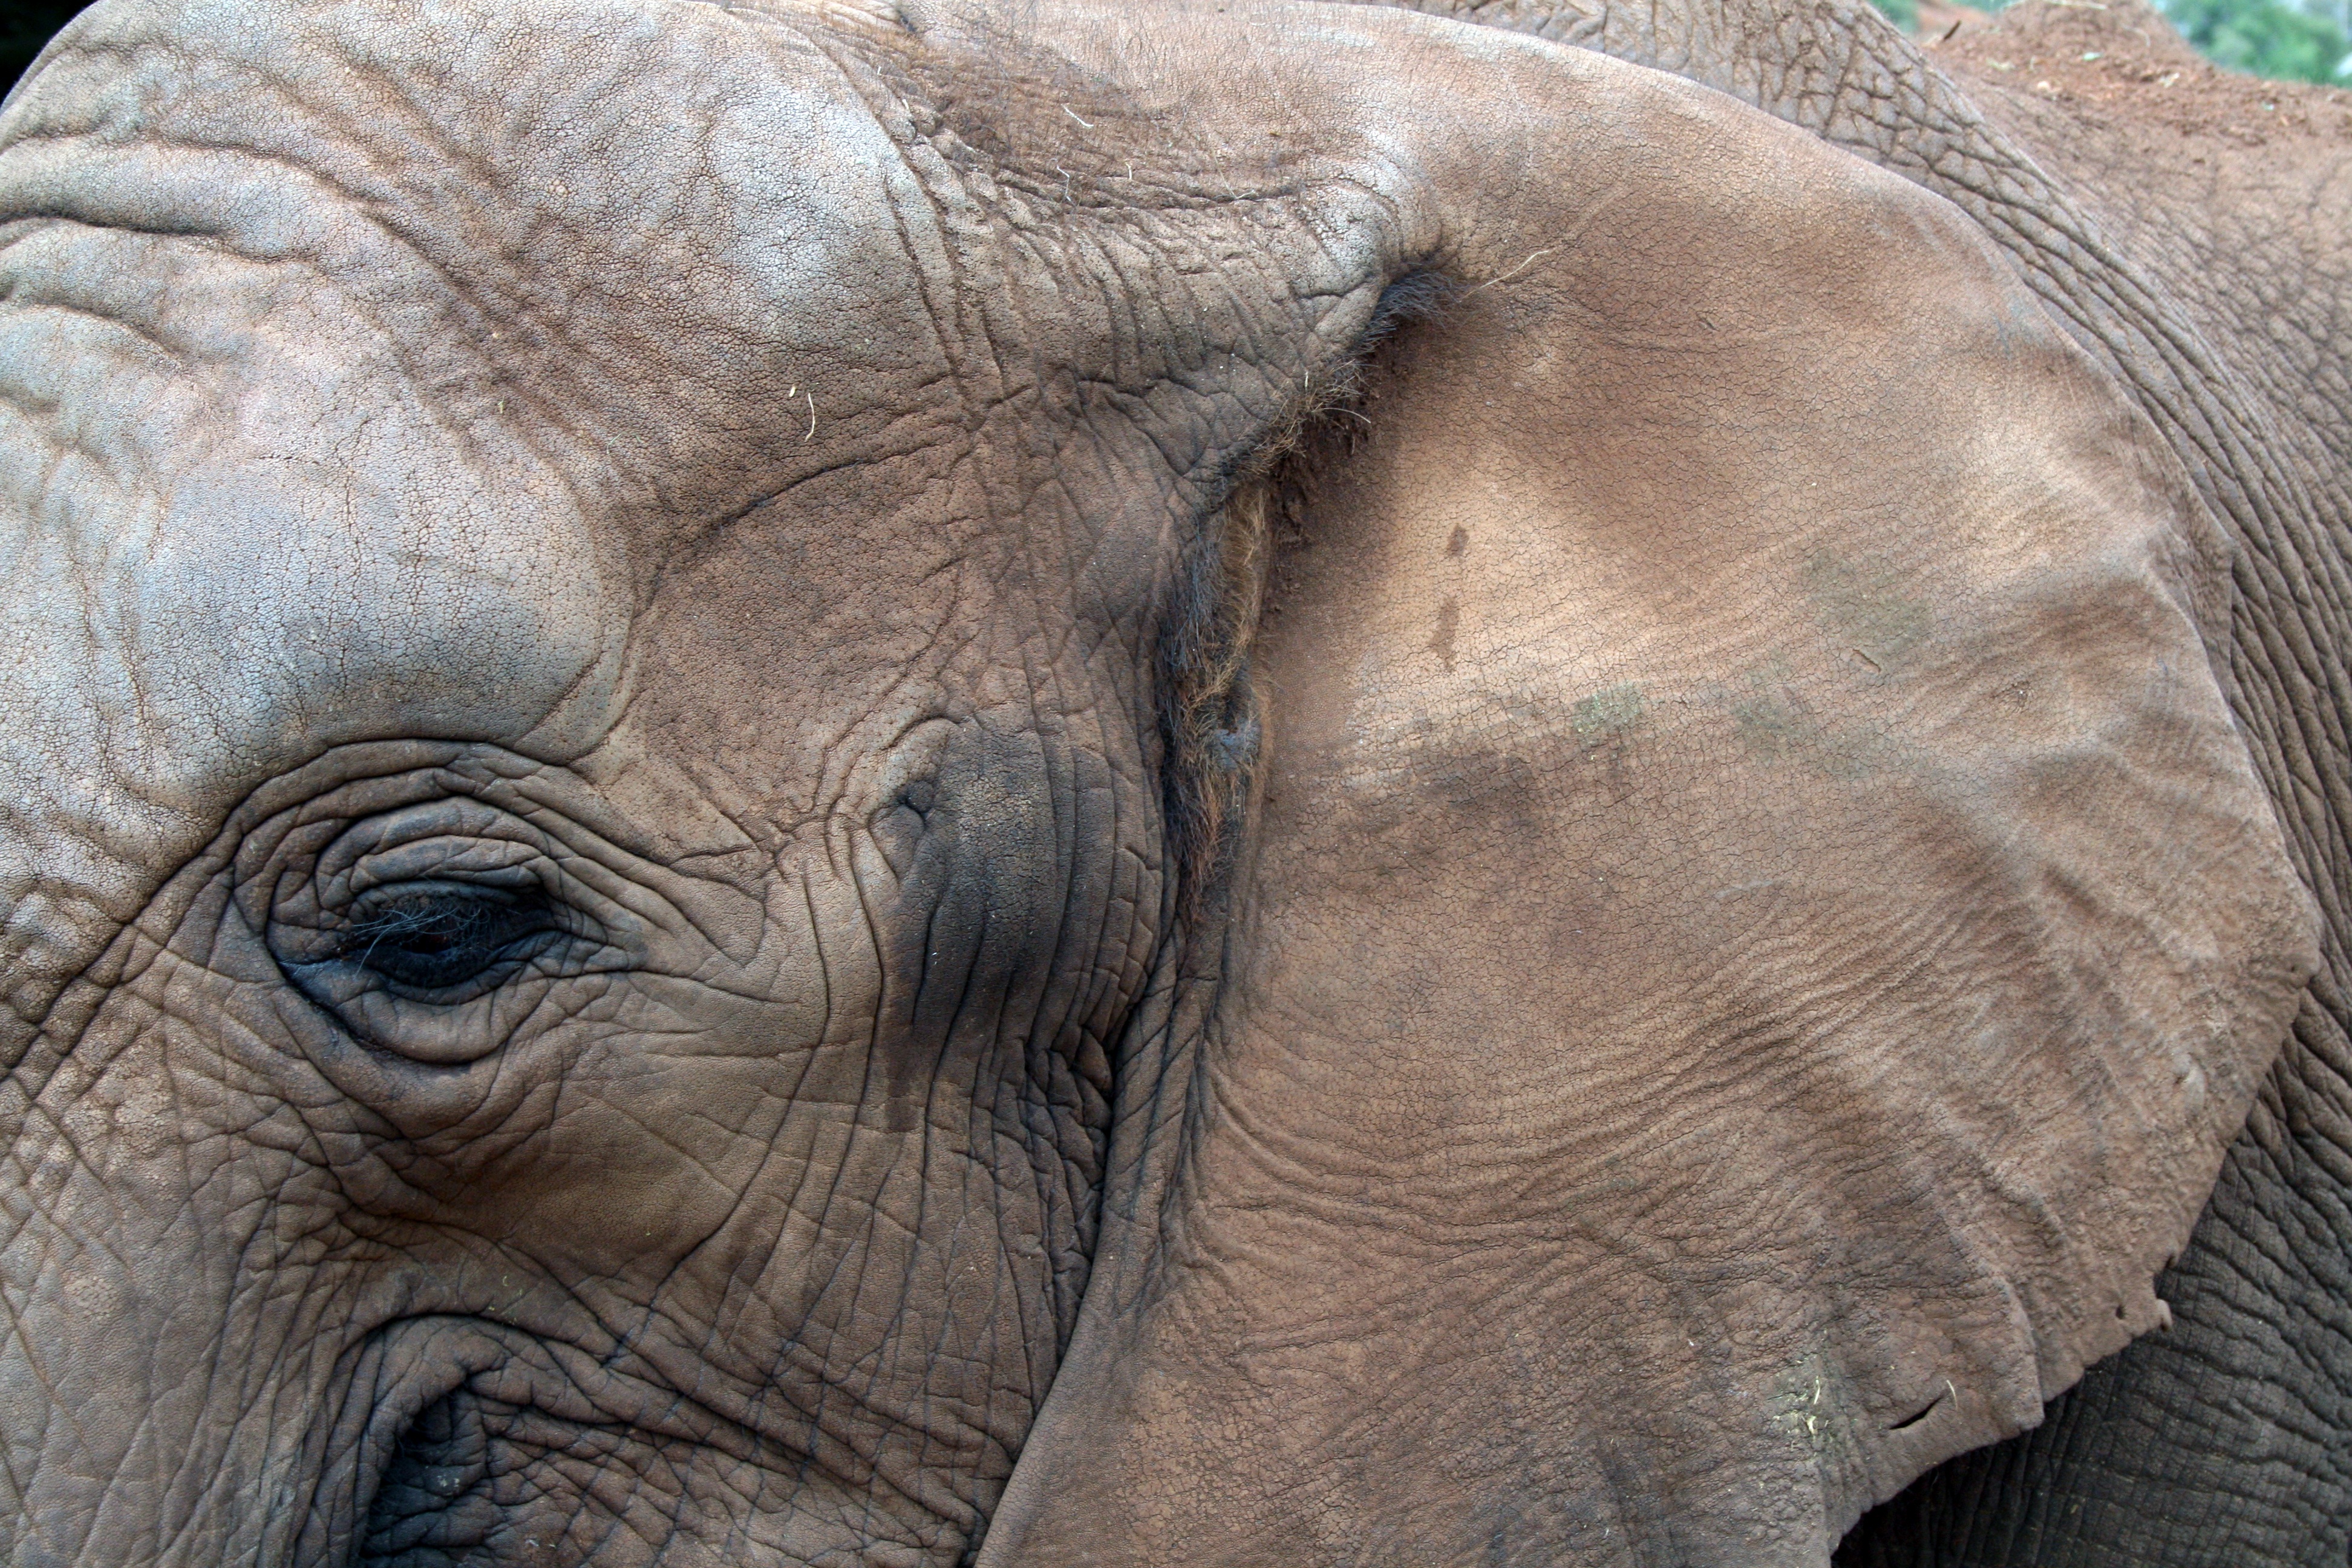
animal, wildlife, zoo, mammal, ear, fauna, elephant, close up, rhinoceros, eye, head, vertebrate, large, indian elephant, african elephant, elephants and mammoths